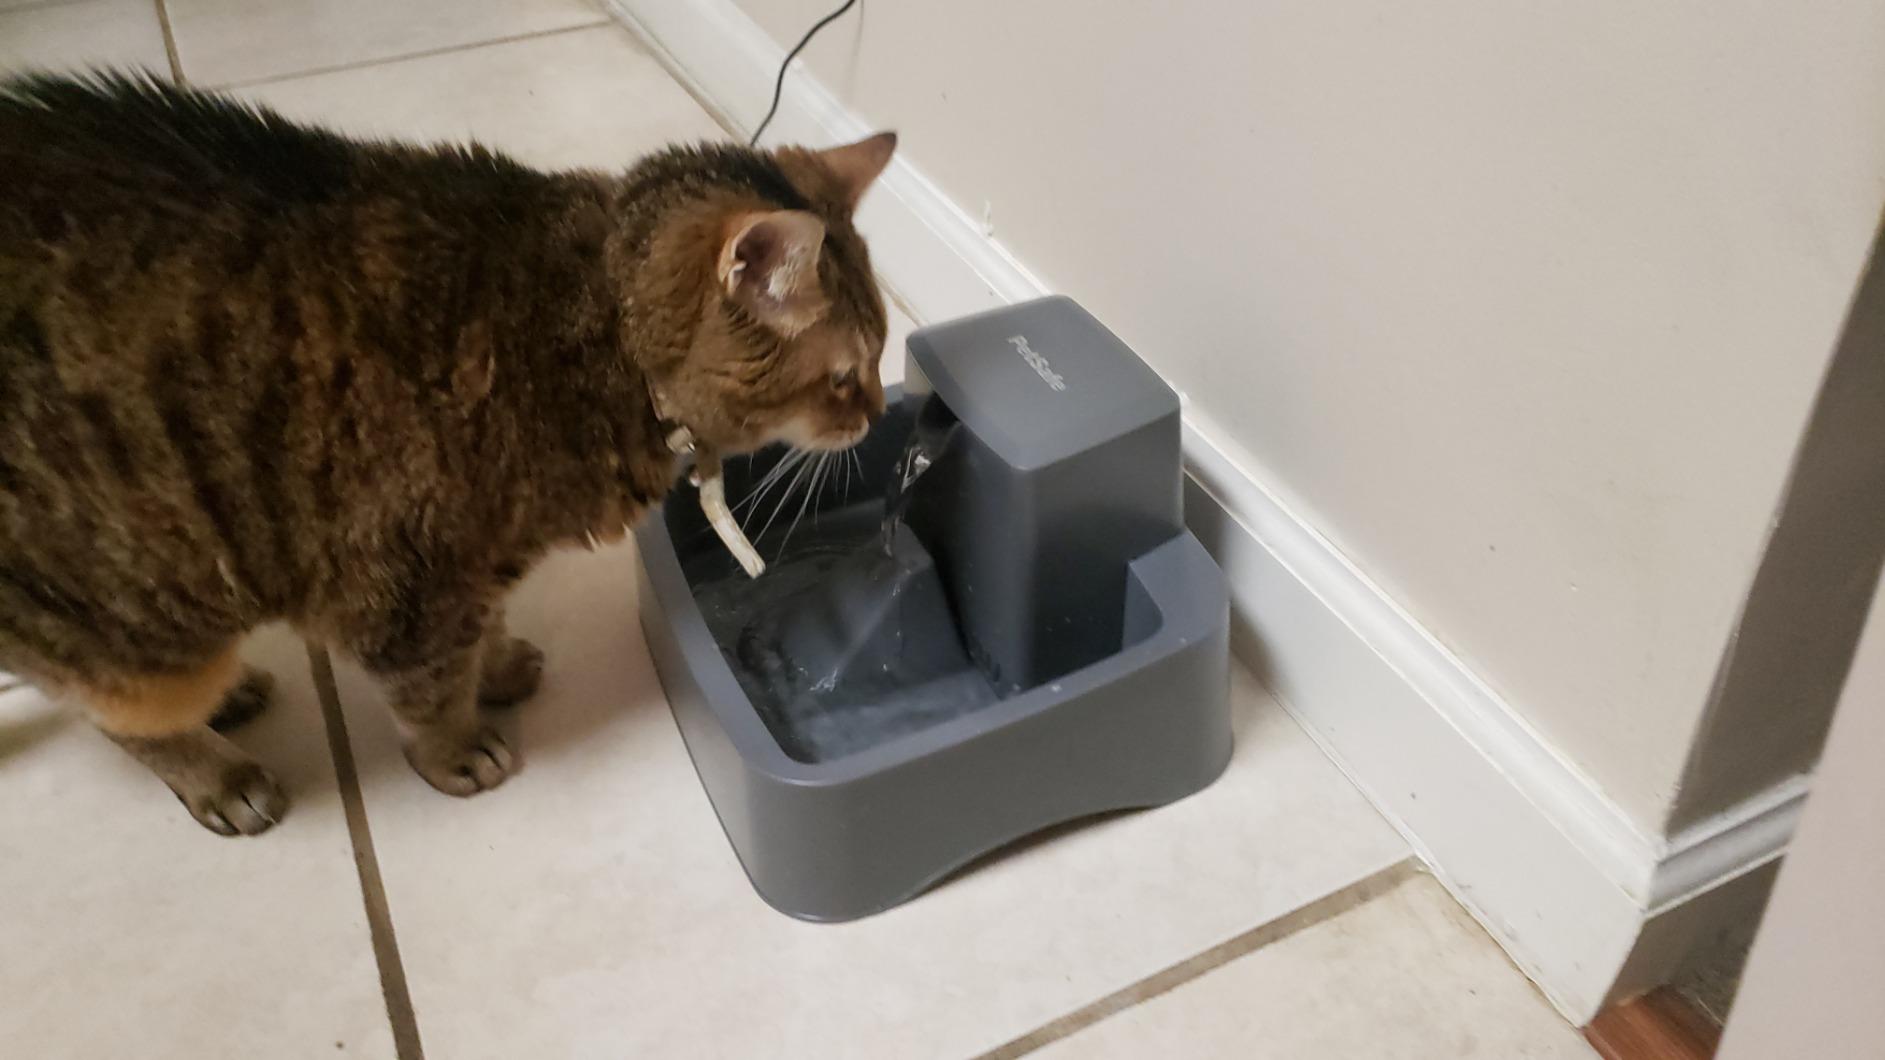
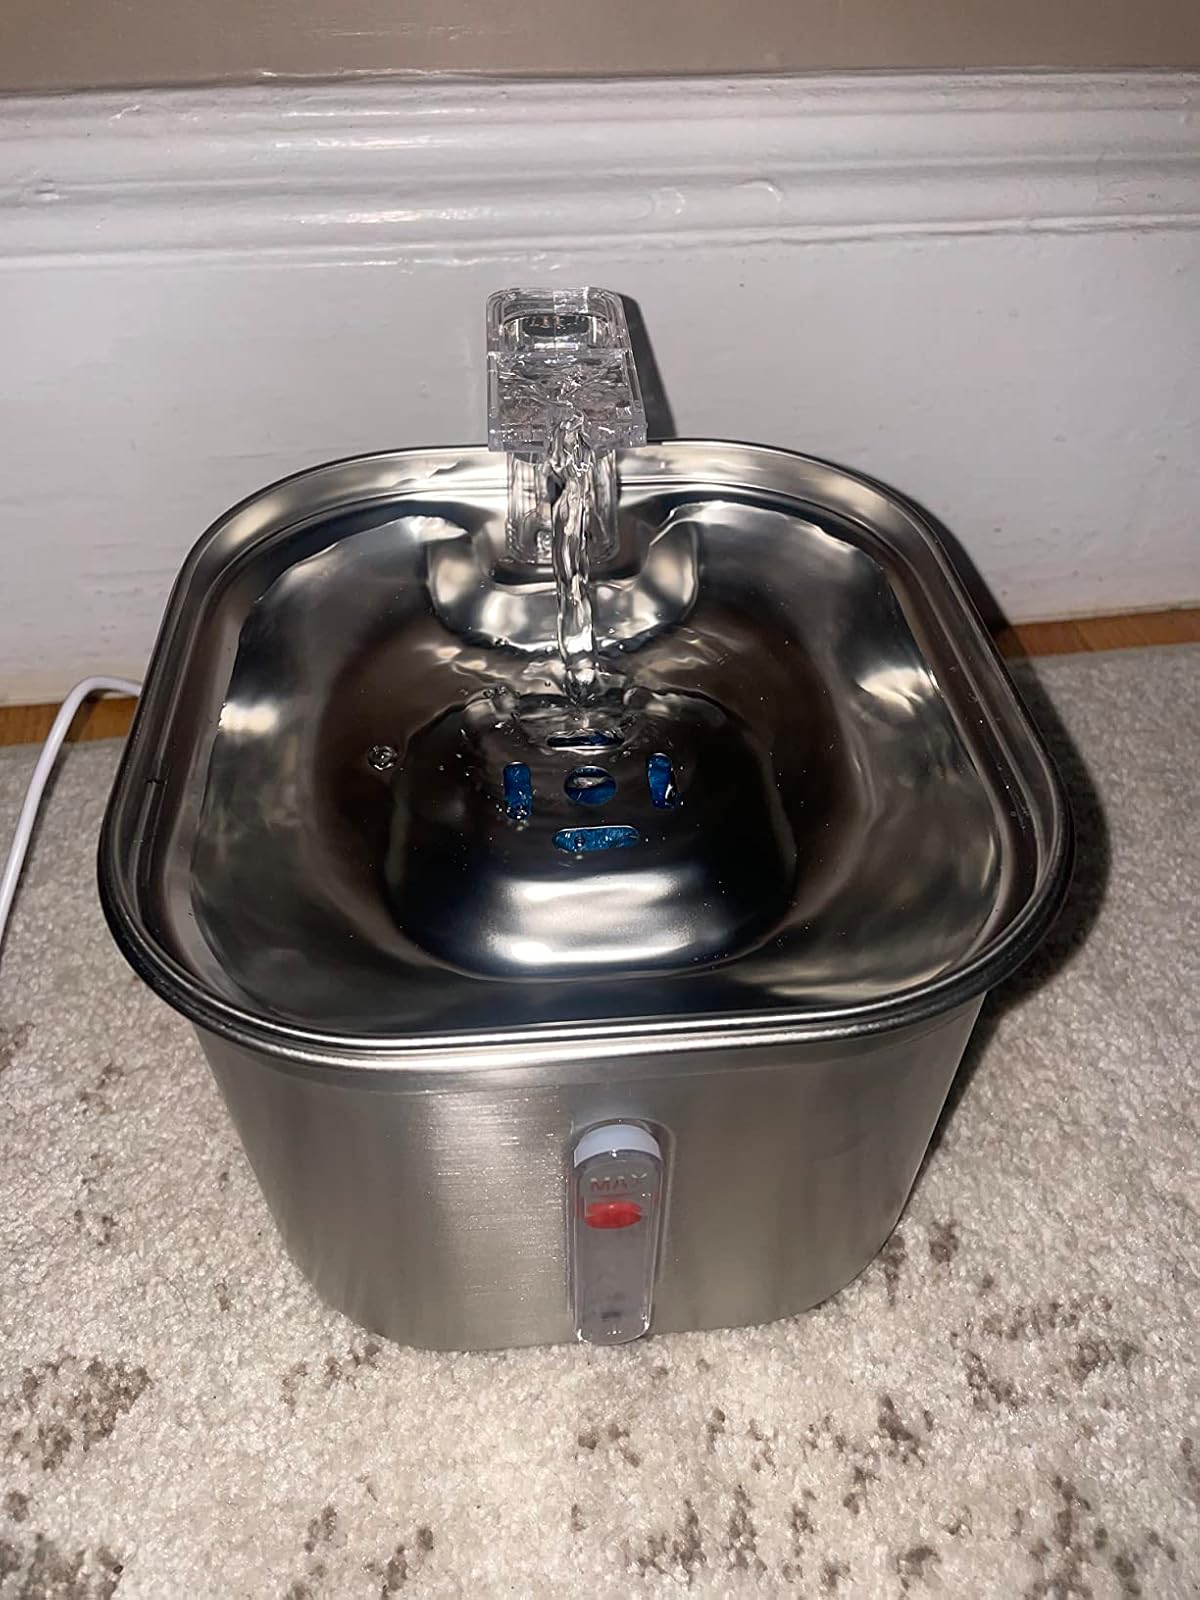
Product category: items_bowl
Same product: no